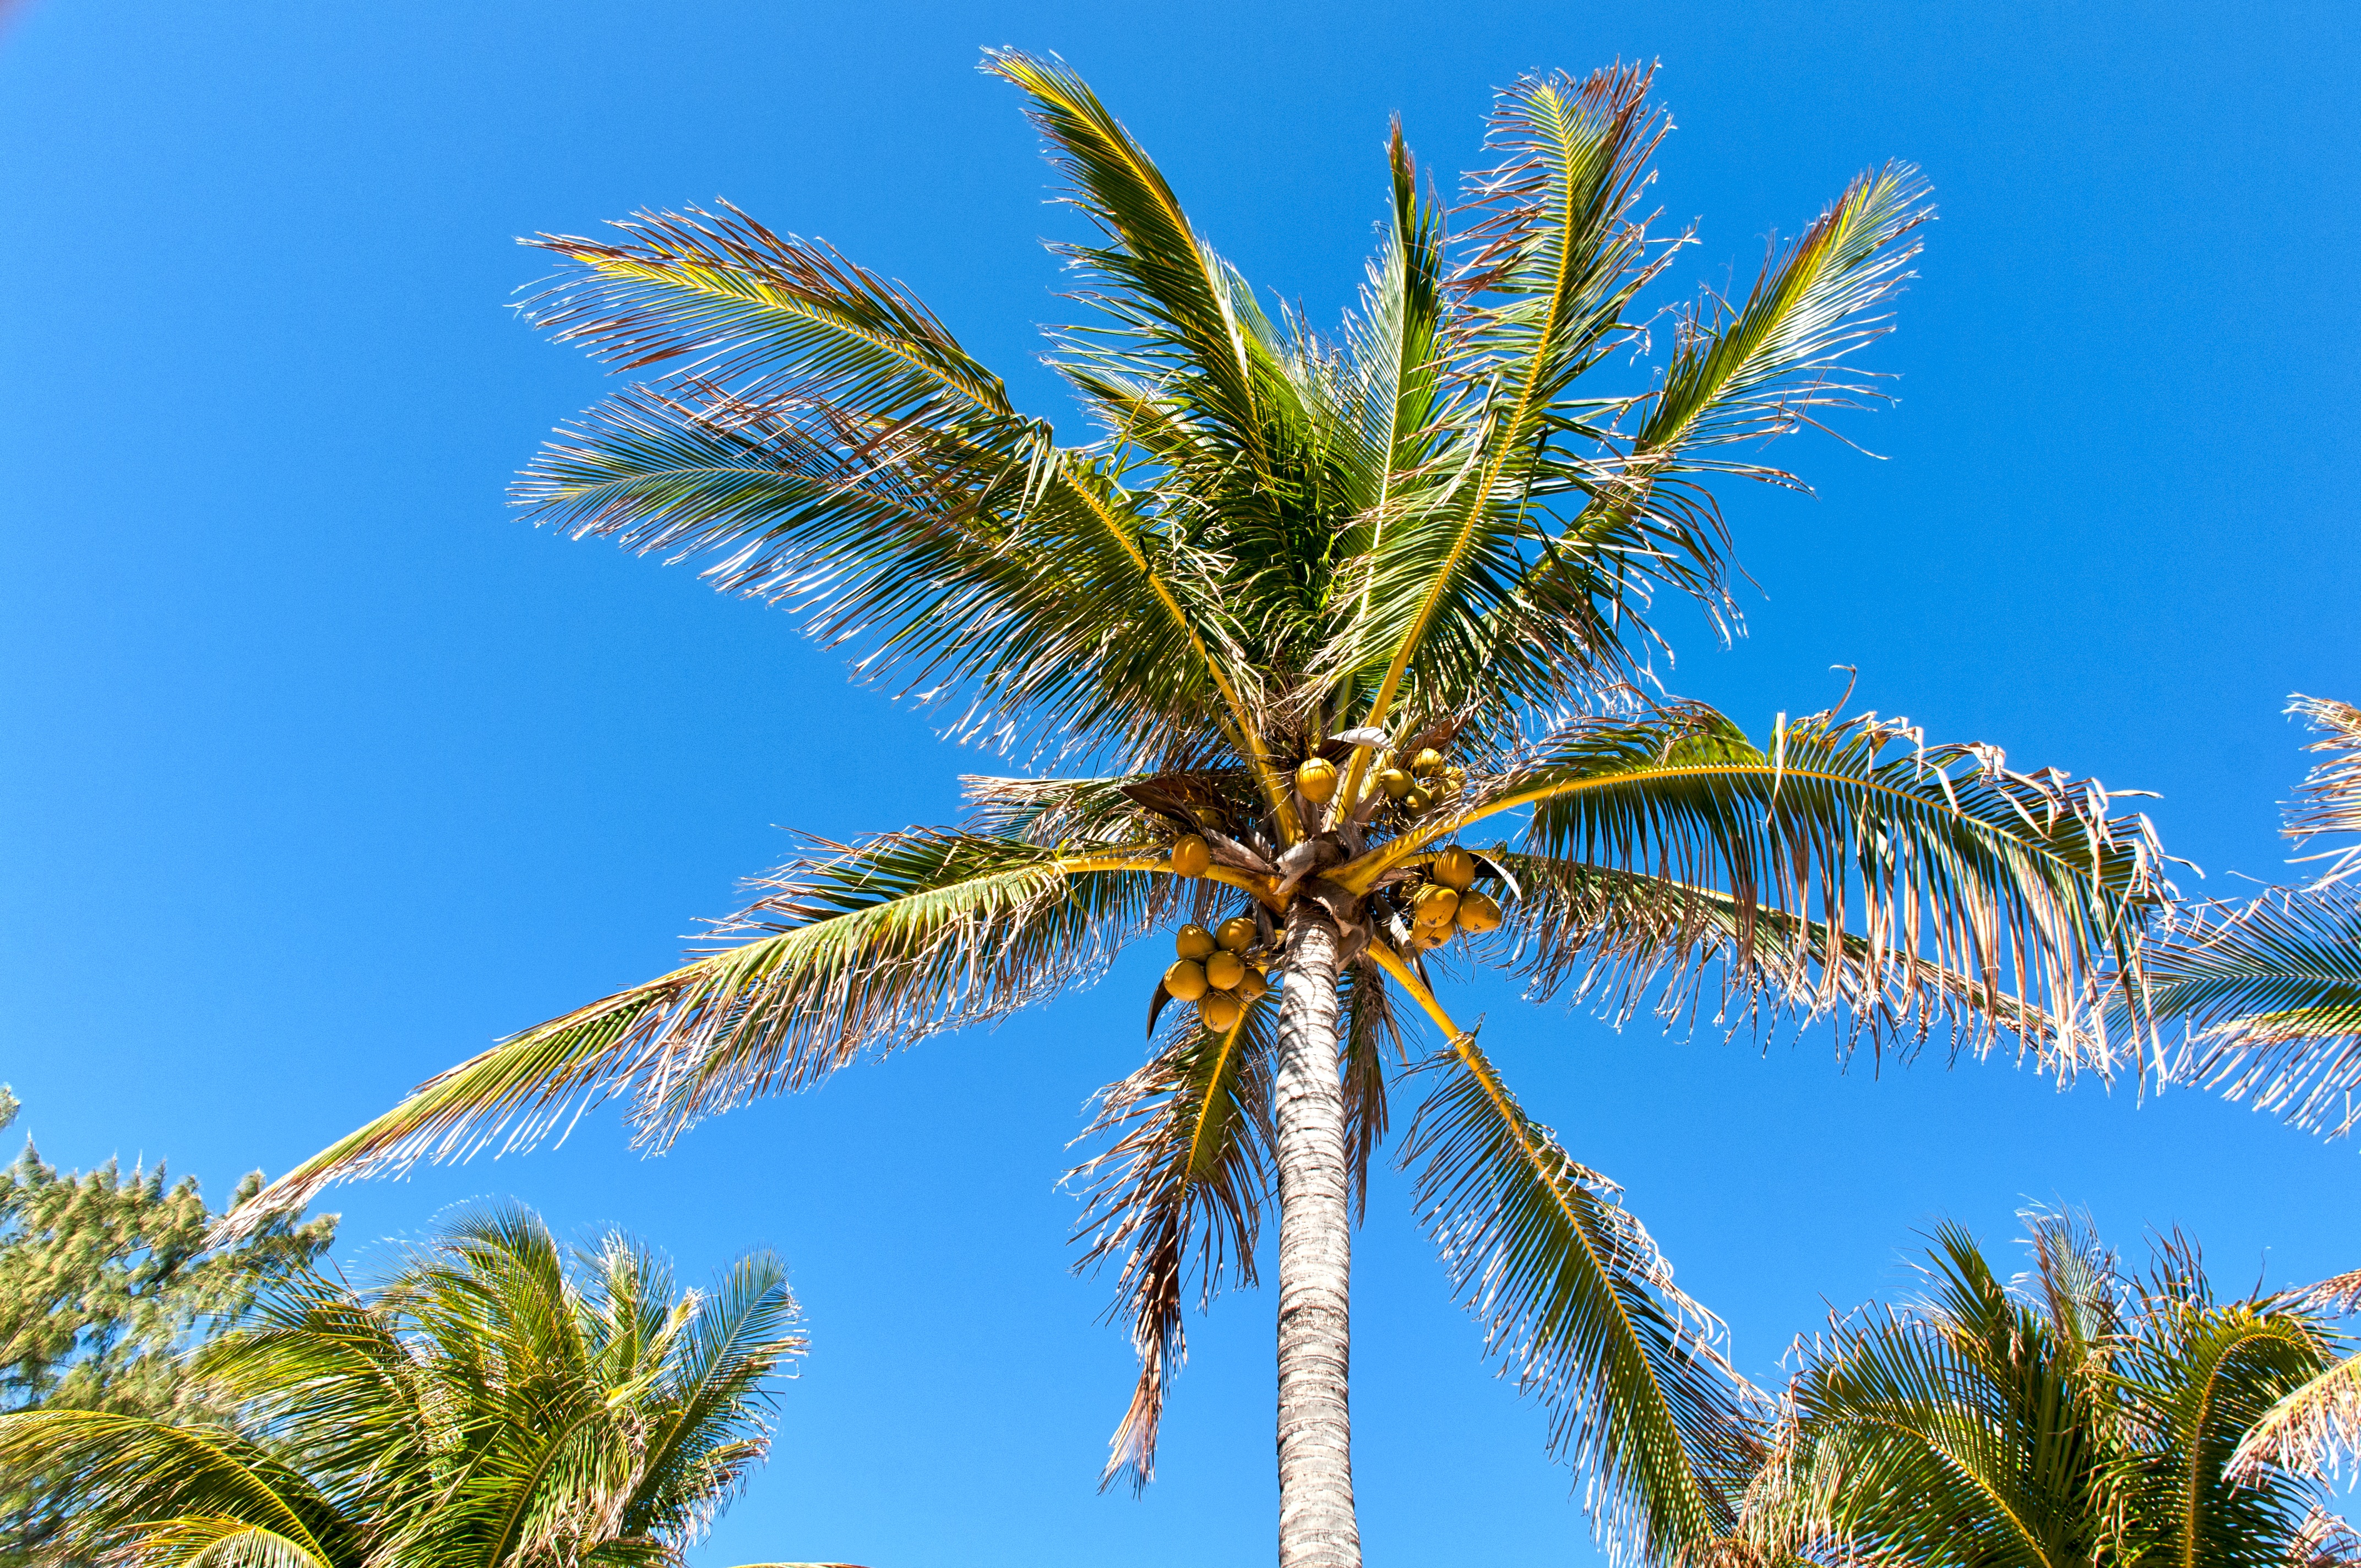
beach, landscape, tree, nature, plant, sky, palm tree, food, paradise, palm, produce, tropical, island, botany, blue, caribbean, flowering plant, date palm, woody plant, land plant, arecales, palm family, borassus flabellifer